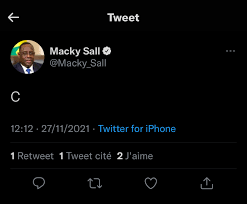
Maki Sàll njiitu réewum Senegaal la moo nekk nii ci xëtu Tiwitëeram doon am lum fay wax, xam naa. Waaye nag nataal bi ñu gis li ëpp lu ñuul la ak mbind yu weex day mel ni moo fa nekk, am it ay mbind yu bleu.